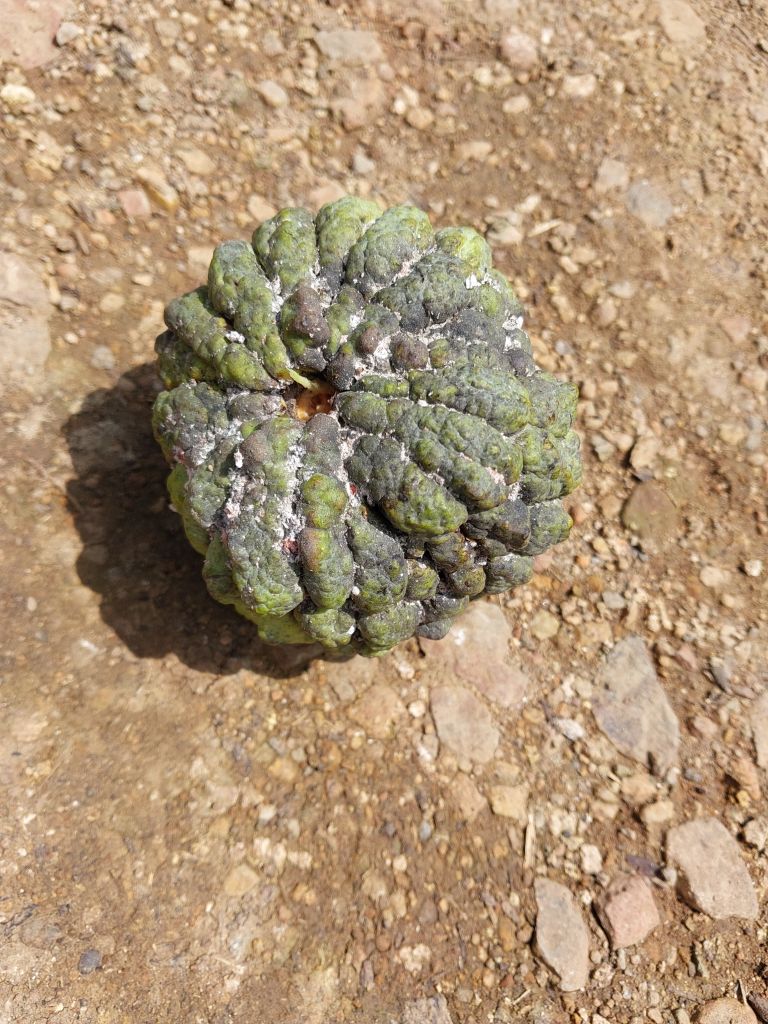
Disease label: Blank Canker